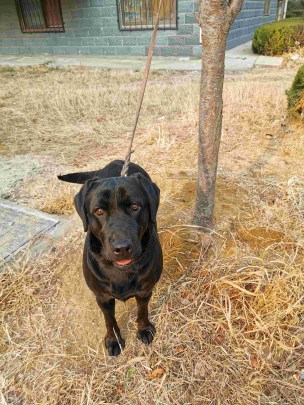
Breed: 3580-n000122-Labrador_retriever